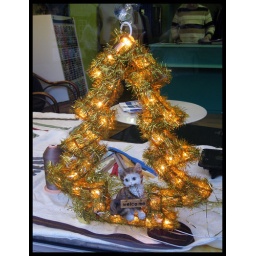
Xmas in the 21 st century: Herford / Westphalia. The cat under the christmas tree